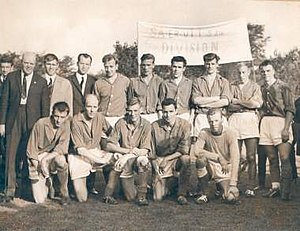
Vorup Frederiksberg Boldklub / Historie
Vorup FB efter oprykning til 3. Division i 1965.
Vorup Frederiksberg Boldklub er en dansk amatør-fodboldklub, baseret i Randers-forstaden Haslund, som spiller i Serie 1 for herrer og Kvindeserien for Kvinder. Klubben, der blev grundlagt 1. maj 1930, spiller sine hjemmekampe på XL Park Vorup – Ulvehøj der har en tilskuerkapacitet på 3.000.